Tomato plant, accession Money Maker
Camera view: horizontal (90 deg, fisheye); turntable rotation: 330 degrees
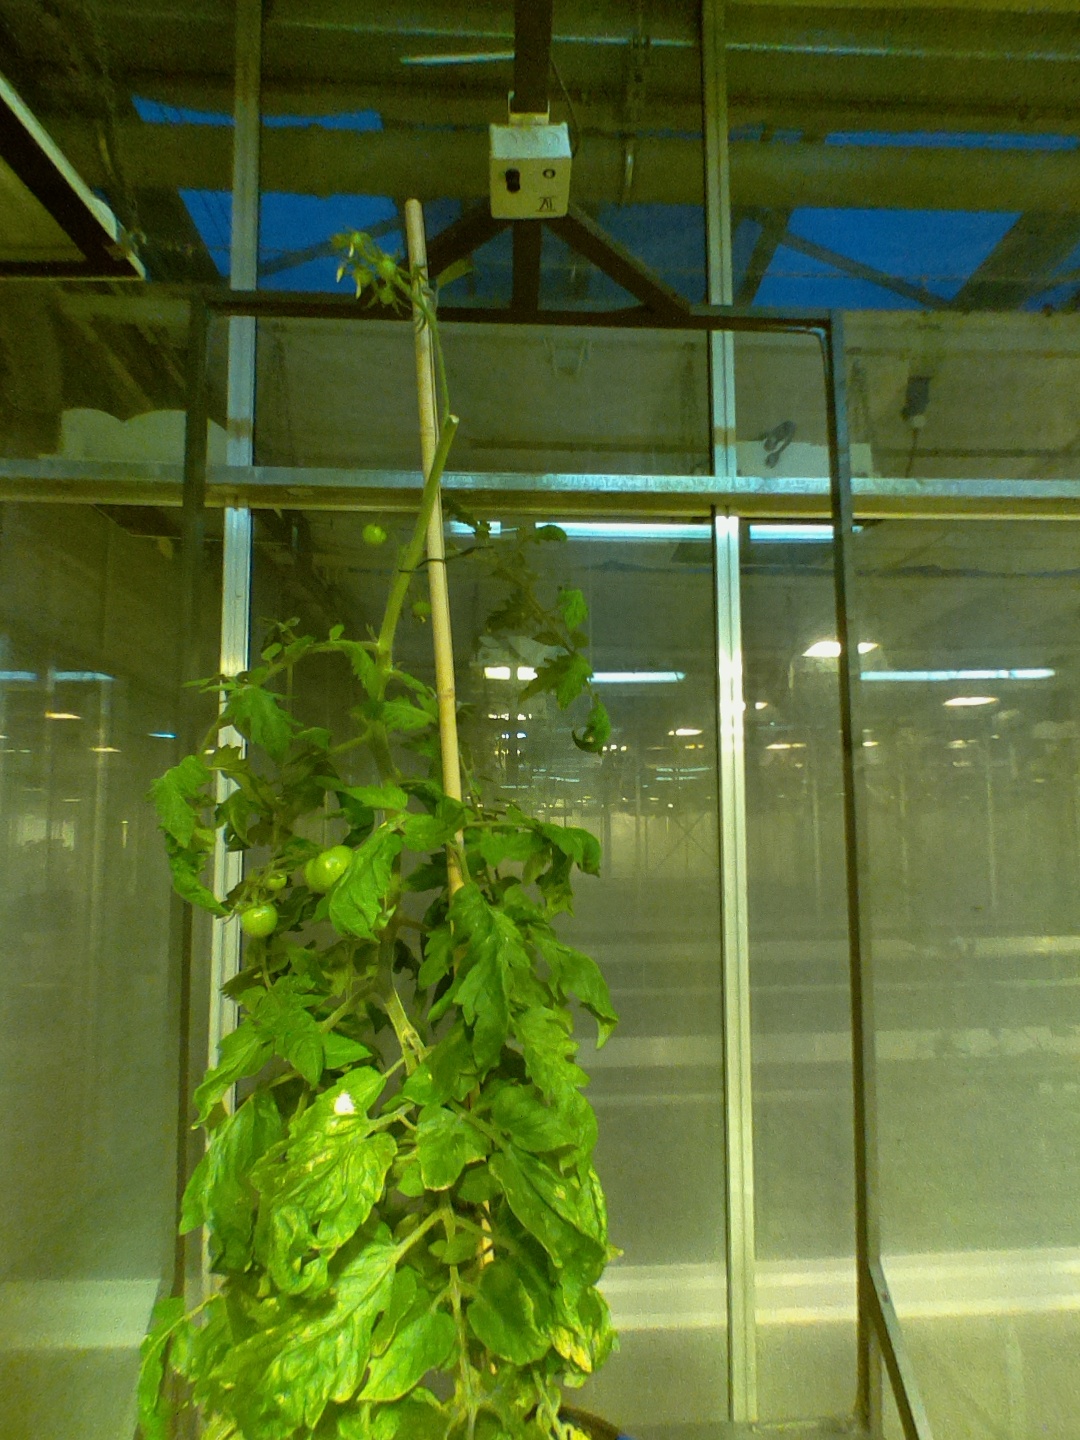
BBCH growth stage 77: 70%-80% of final fruit size